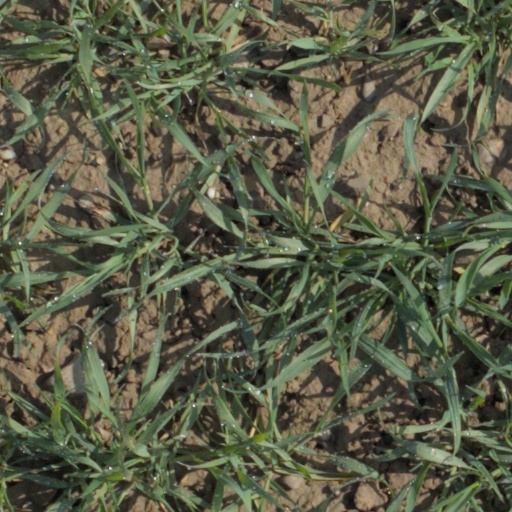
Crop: wheat